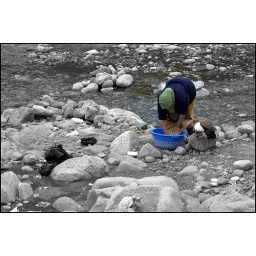
Washing clothes in a freezing Atlas mountain stream.